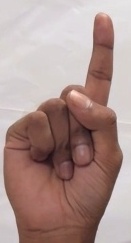
ASL sign: 1